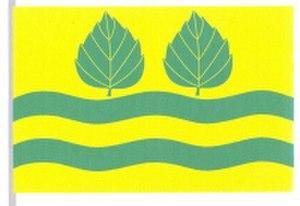
Březí nad Oslavou est une commune du district de Žďár nad Sázavou, dans la région de Vysočina, en République tchèque. Sa population s'élevait à 283 habitants en 2019.